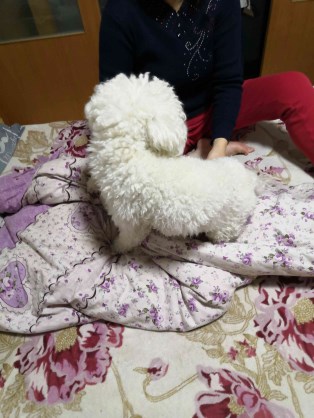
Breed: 3083-n000117-Bichon_Frise